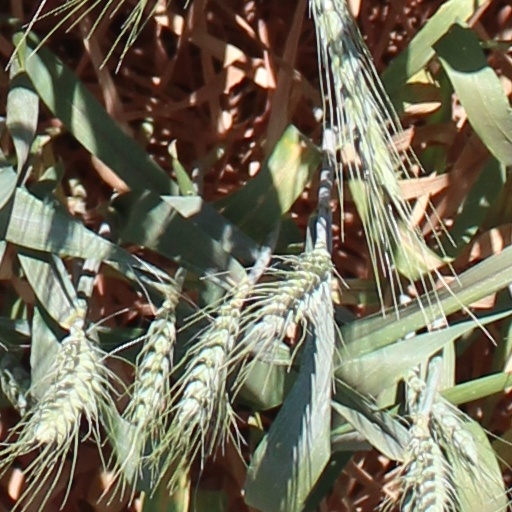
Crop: wheat